Raman Sreeraman

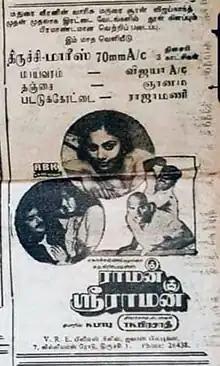
Poster

Raman Sreeraman is a 1985 Indian Tamil-language action thriller film, directed by Prasad T. K. and produced by Babu K. The film stars Vijayakanth and Jyothi, the former in dual roles. It was released on 23 March 1985, and failed at the box office.